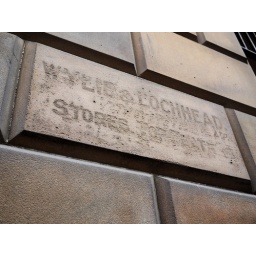
Old sign on a building in glasgow. I never noticed this building before but it is covered in fading signs.